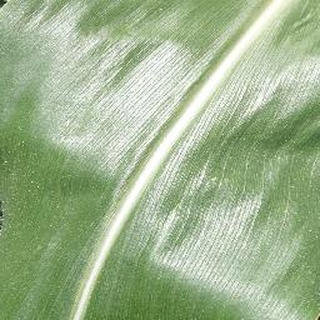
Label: healthy_corn